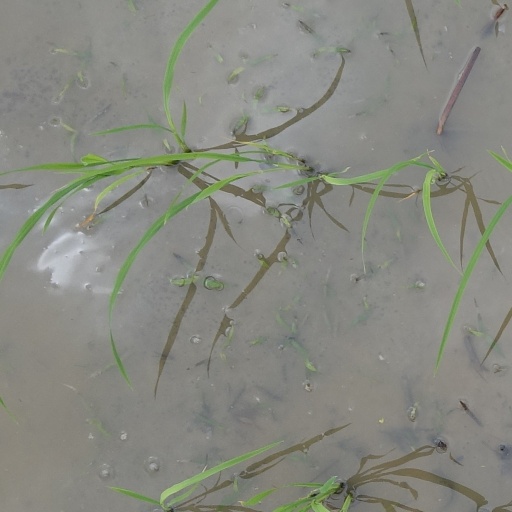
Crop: rice